Anglican Church in America

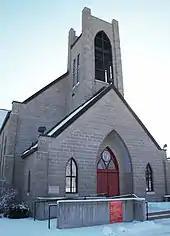
ACA Cathedral of St. John, Quincy, Illinois

The Anglican Church in America was created in 1991 following extensive negotiations between the Anglican Catholic Church (ACC) and the American Episcopal Church (AEC). The effort was aimed at overcoming disunity in the Continuing Anglican movement. This was only partially successful. Most ACC parishes declined to enter the new ACA, resulting in a continuing existence for the ACC, while the remainder of its parishes and some of its bishops joined the AEC in forming the new church. In 1995, some parishes which had formerly been part of the AEC, primarily in eastern states and the Pacific Northwest, withdrew from the ACA and formed the Anglican Province of America under the leadership of Bishop Walter Grundorf.